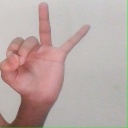
अक्षर: ण